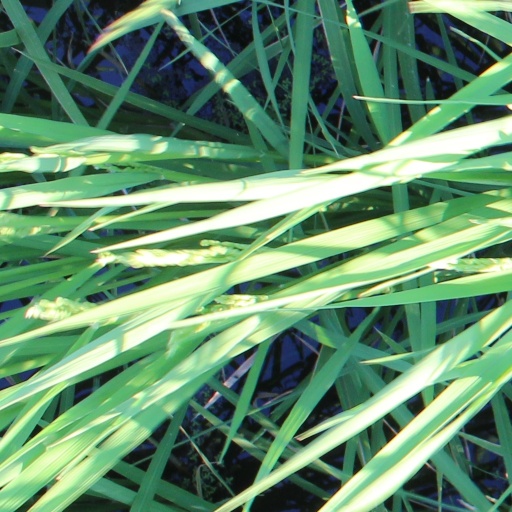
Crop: rice